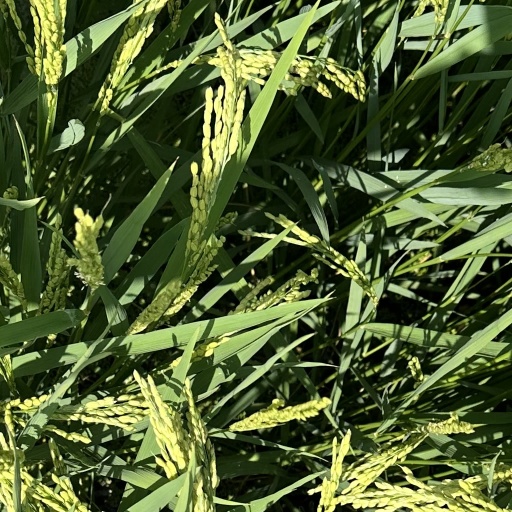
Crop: rice